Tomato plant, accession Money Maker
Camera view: tilt-top (135 deg); turntable rotation: 180 degrees
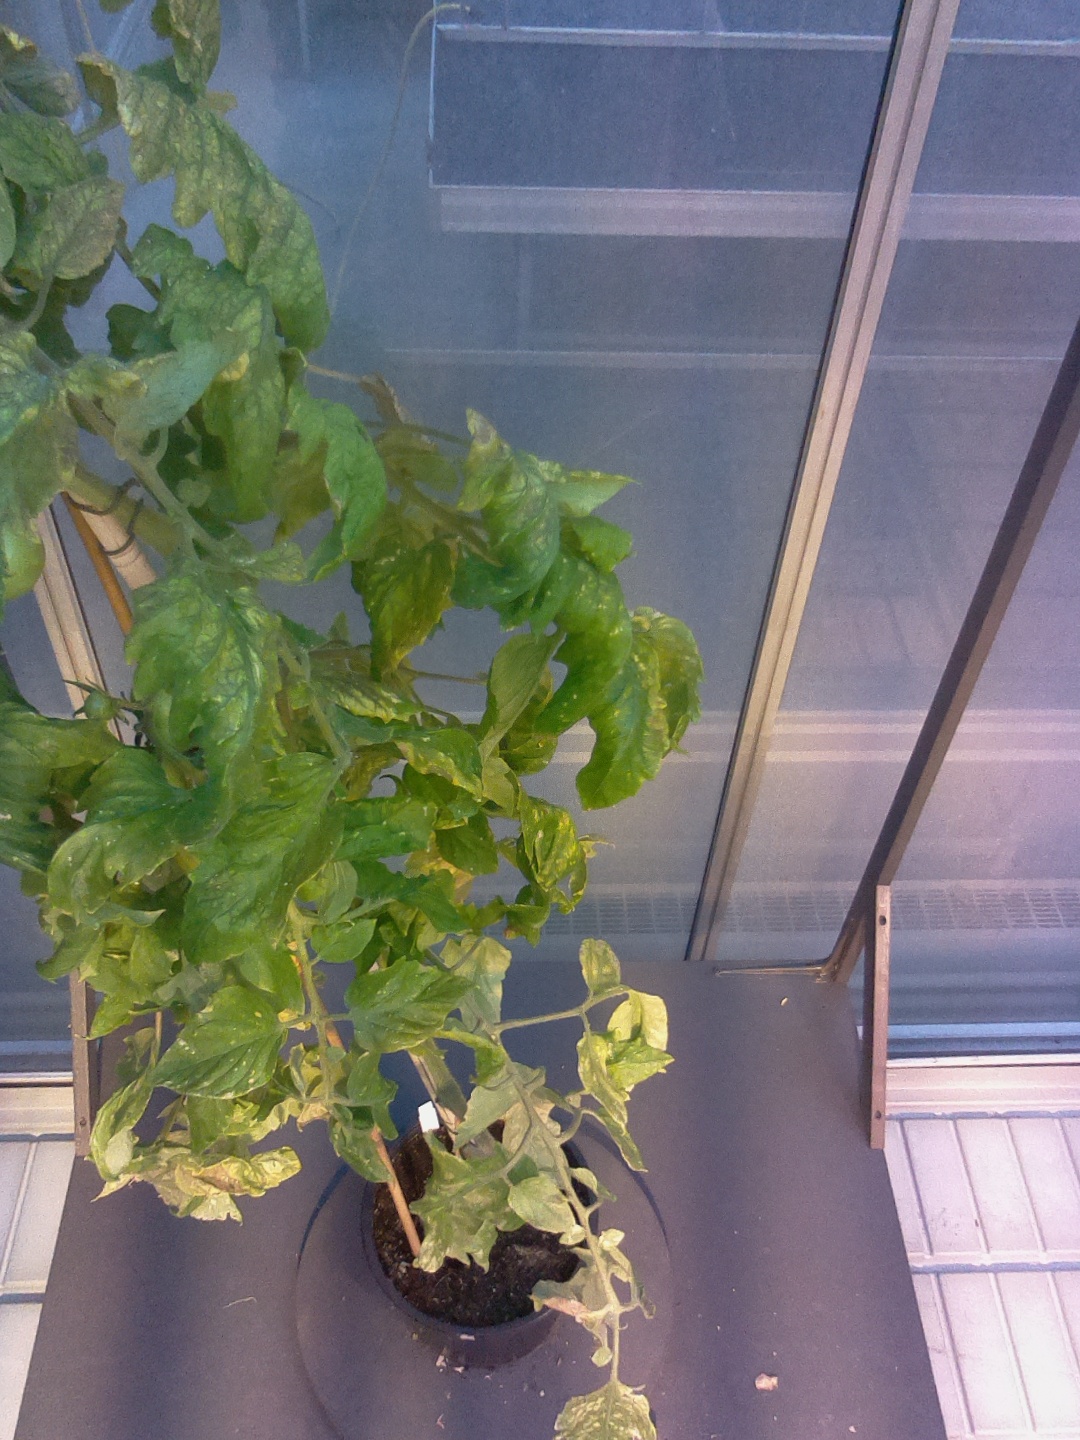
BBCH growth stage 79: 90% -100% of final fruit size